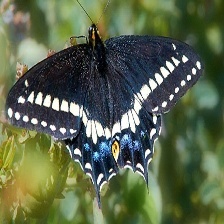
Species: INDRA SWALLOW